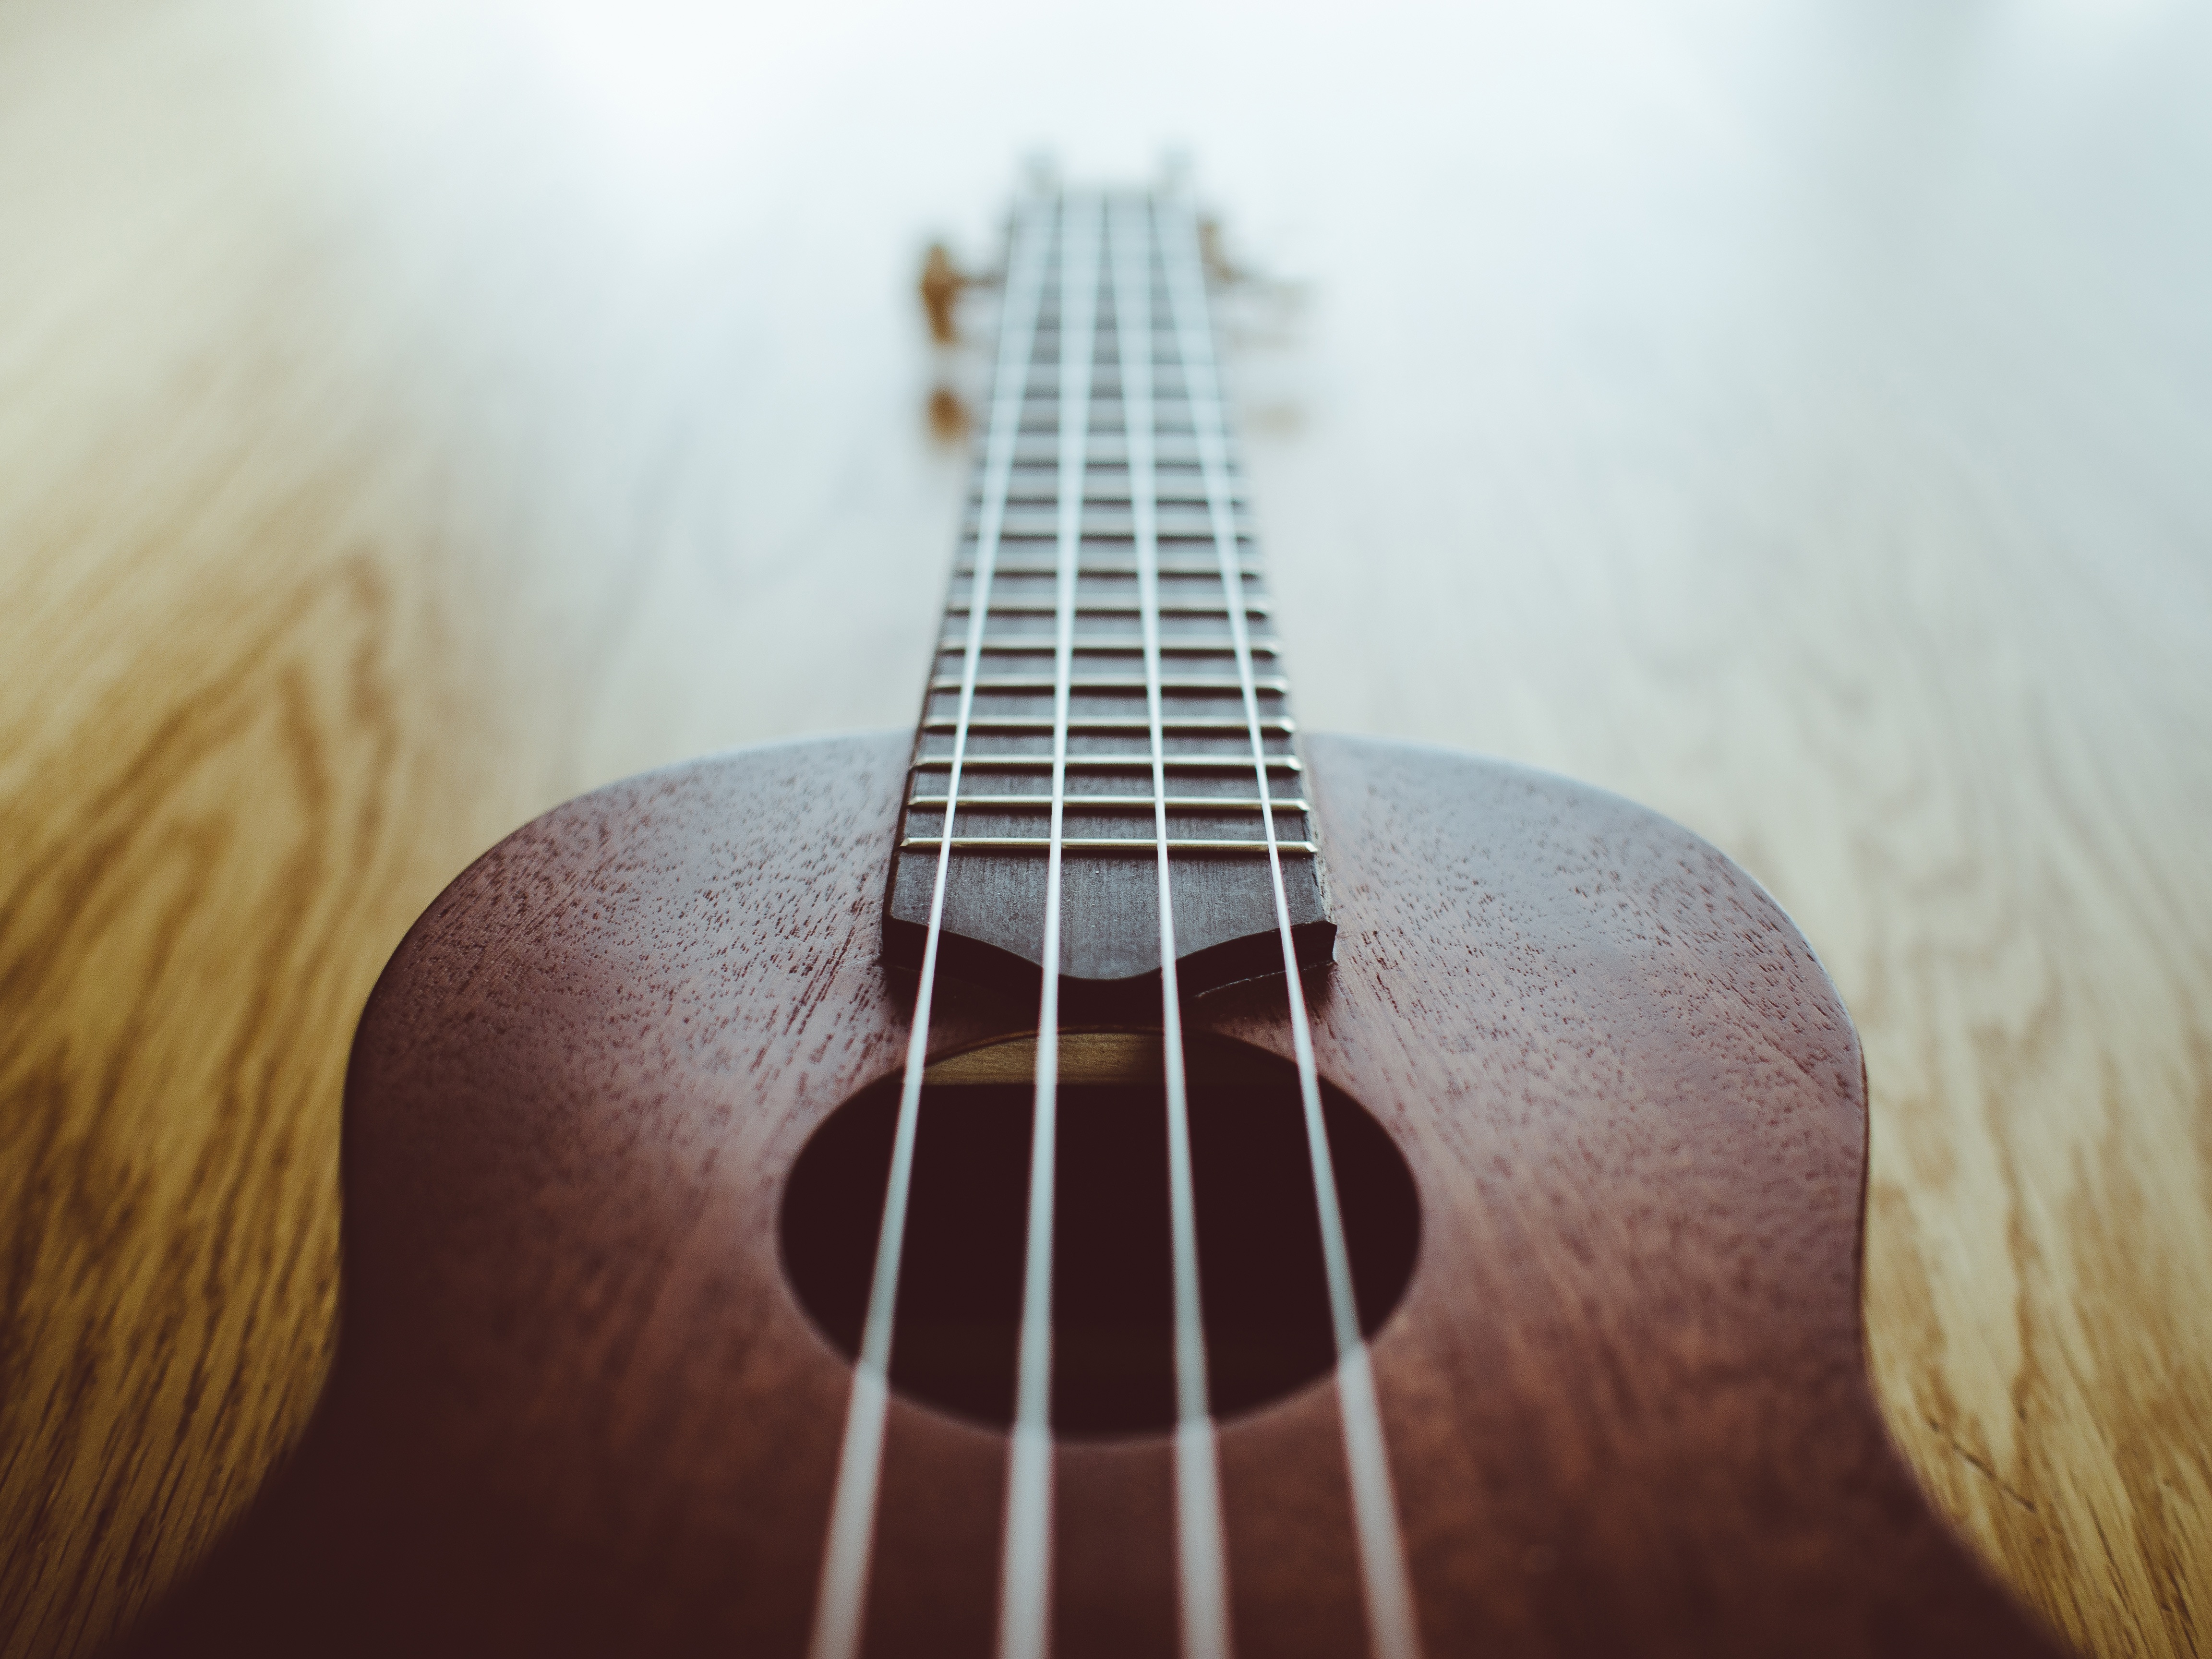
hand, music, guitar, acoustic guitar, instrument, musical instrument, close up, ukulele, bass guitar, string instrument, plucked string instruments